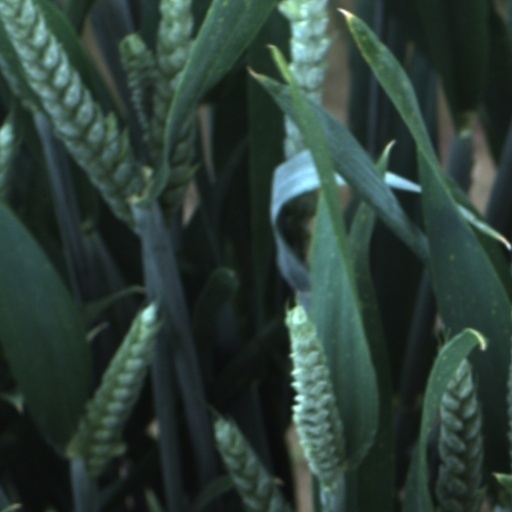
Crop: wheat